Motijheel Government Boys' High School

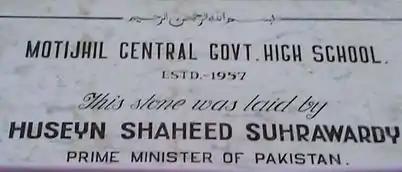
Foundation Stone

On 14 June 1957, the school was founded by Huseyn Shaheed Suhrawardy, the then prime minister of Pakistan. The name of the school was 'Motijheel Central Government High School' then. Later, it was changed to the current name. But even today, the name Central Government remains popular.